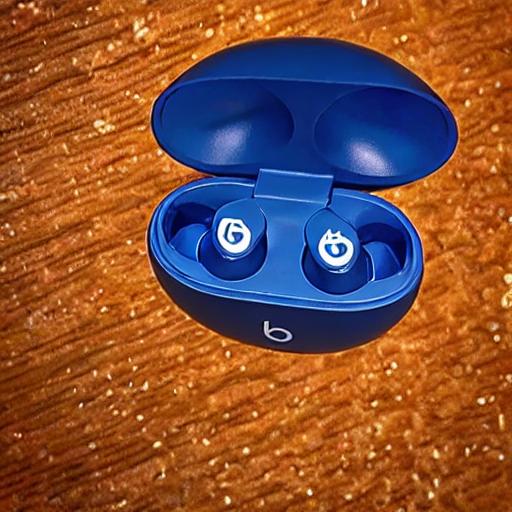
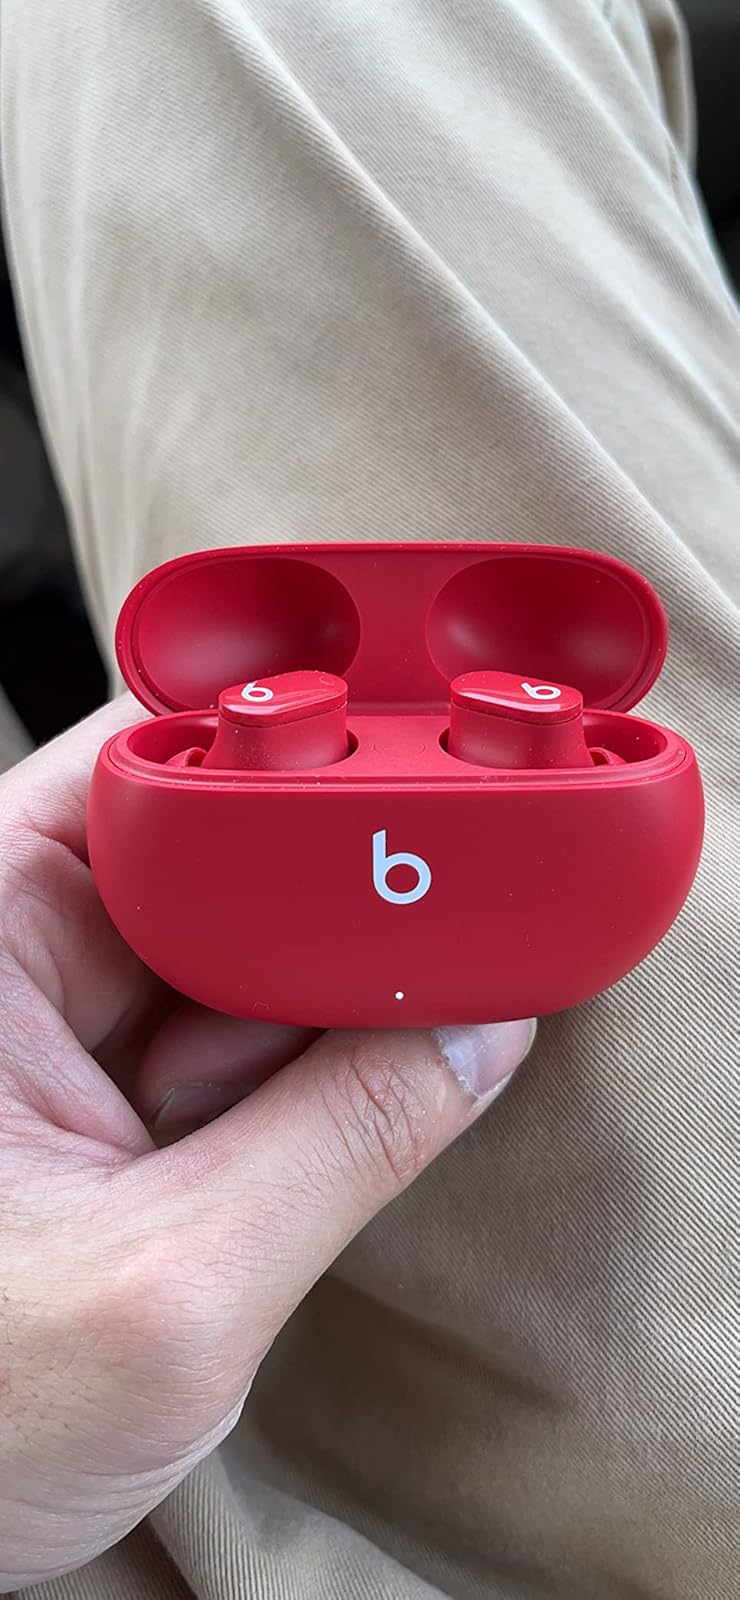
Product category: earbuds
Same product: no